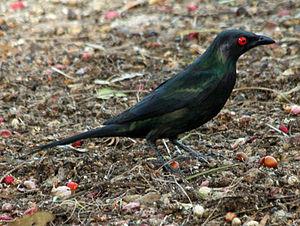
Les Sturnidae sont une famille de passereaux constituée de 33 genres et de 123 espèces existantes.